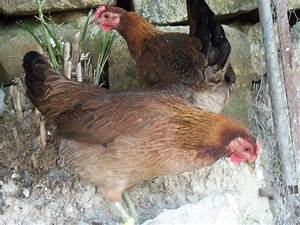
Label: gallina